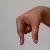
The image shows a hand gesture representing the letter 'Q' in Indian Sign Language.